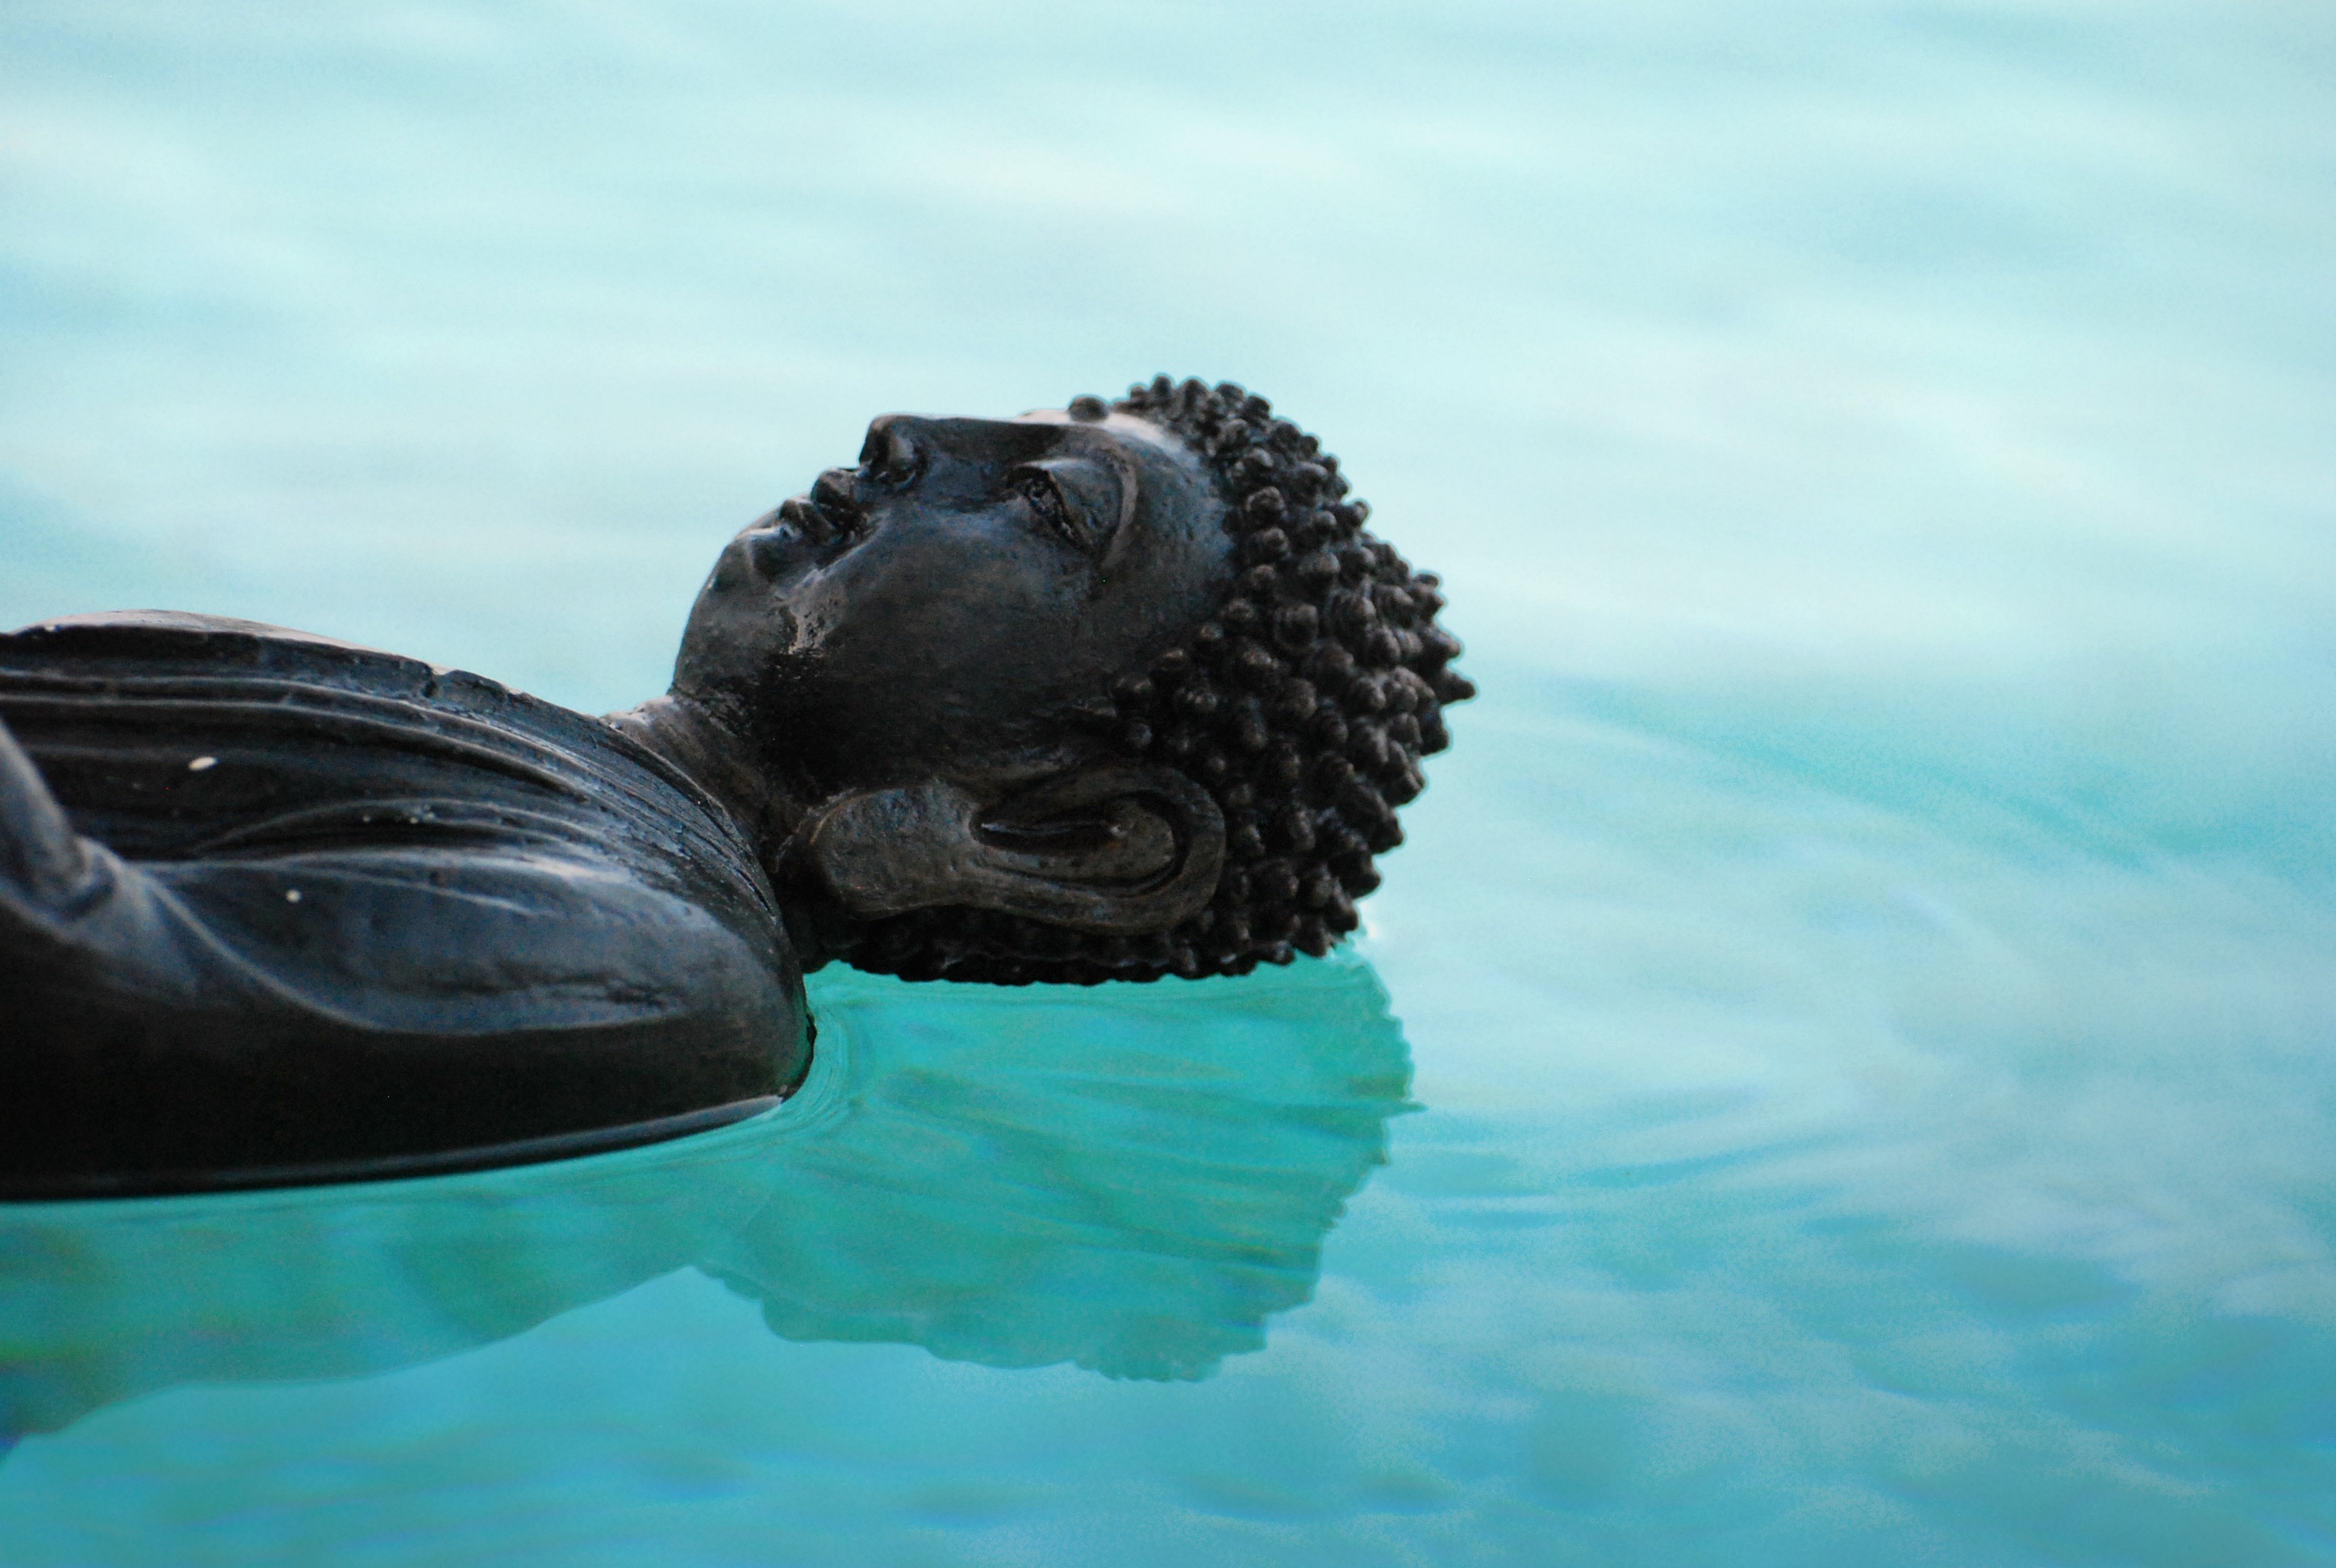
sea, water, ocean, lake, river, statue, reflection, peace, monk, buddhist, buddhism, religion, blue, float, zen, spiritual, meditation, happiness, aura, figurine, yoga, buddha, deity, image, eastern, carving, trim, brightness